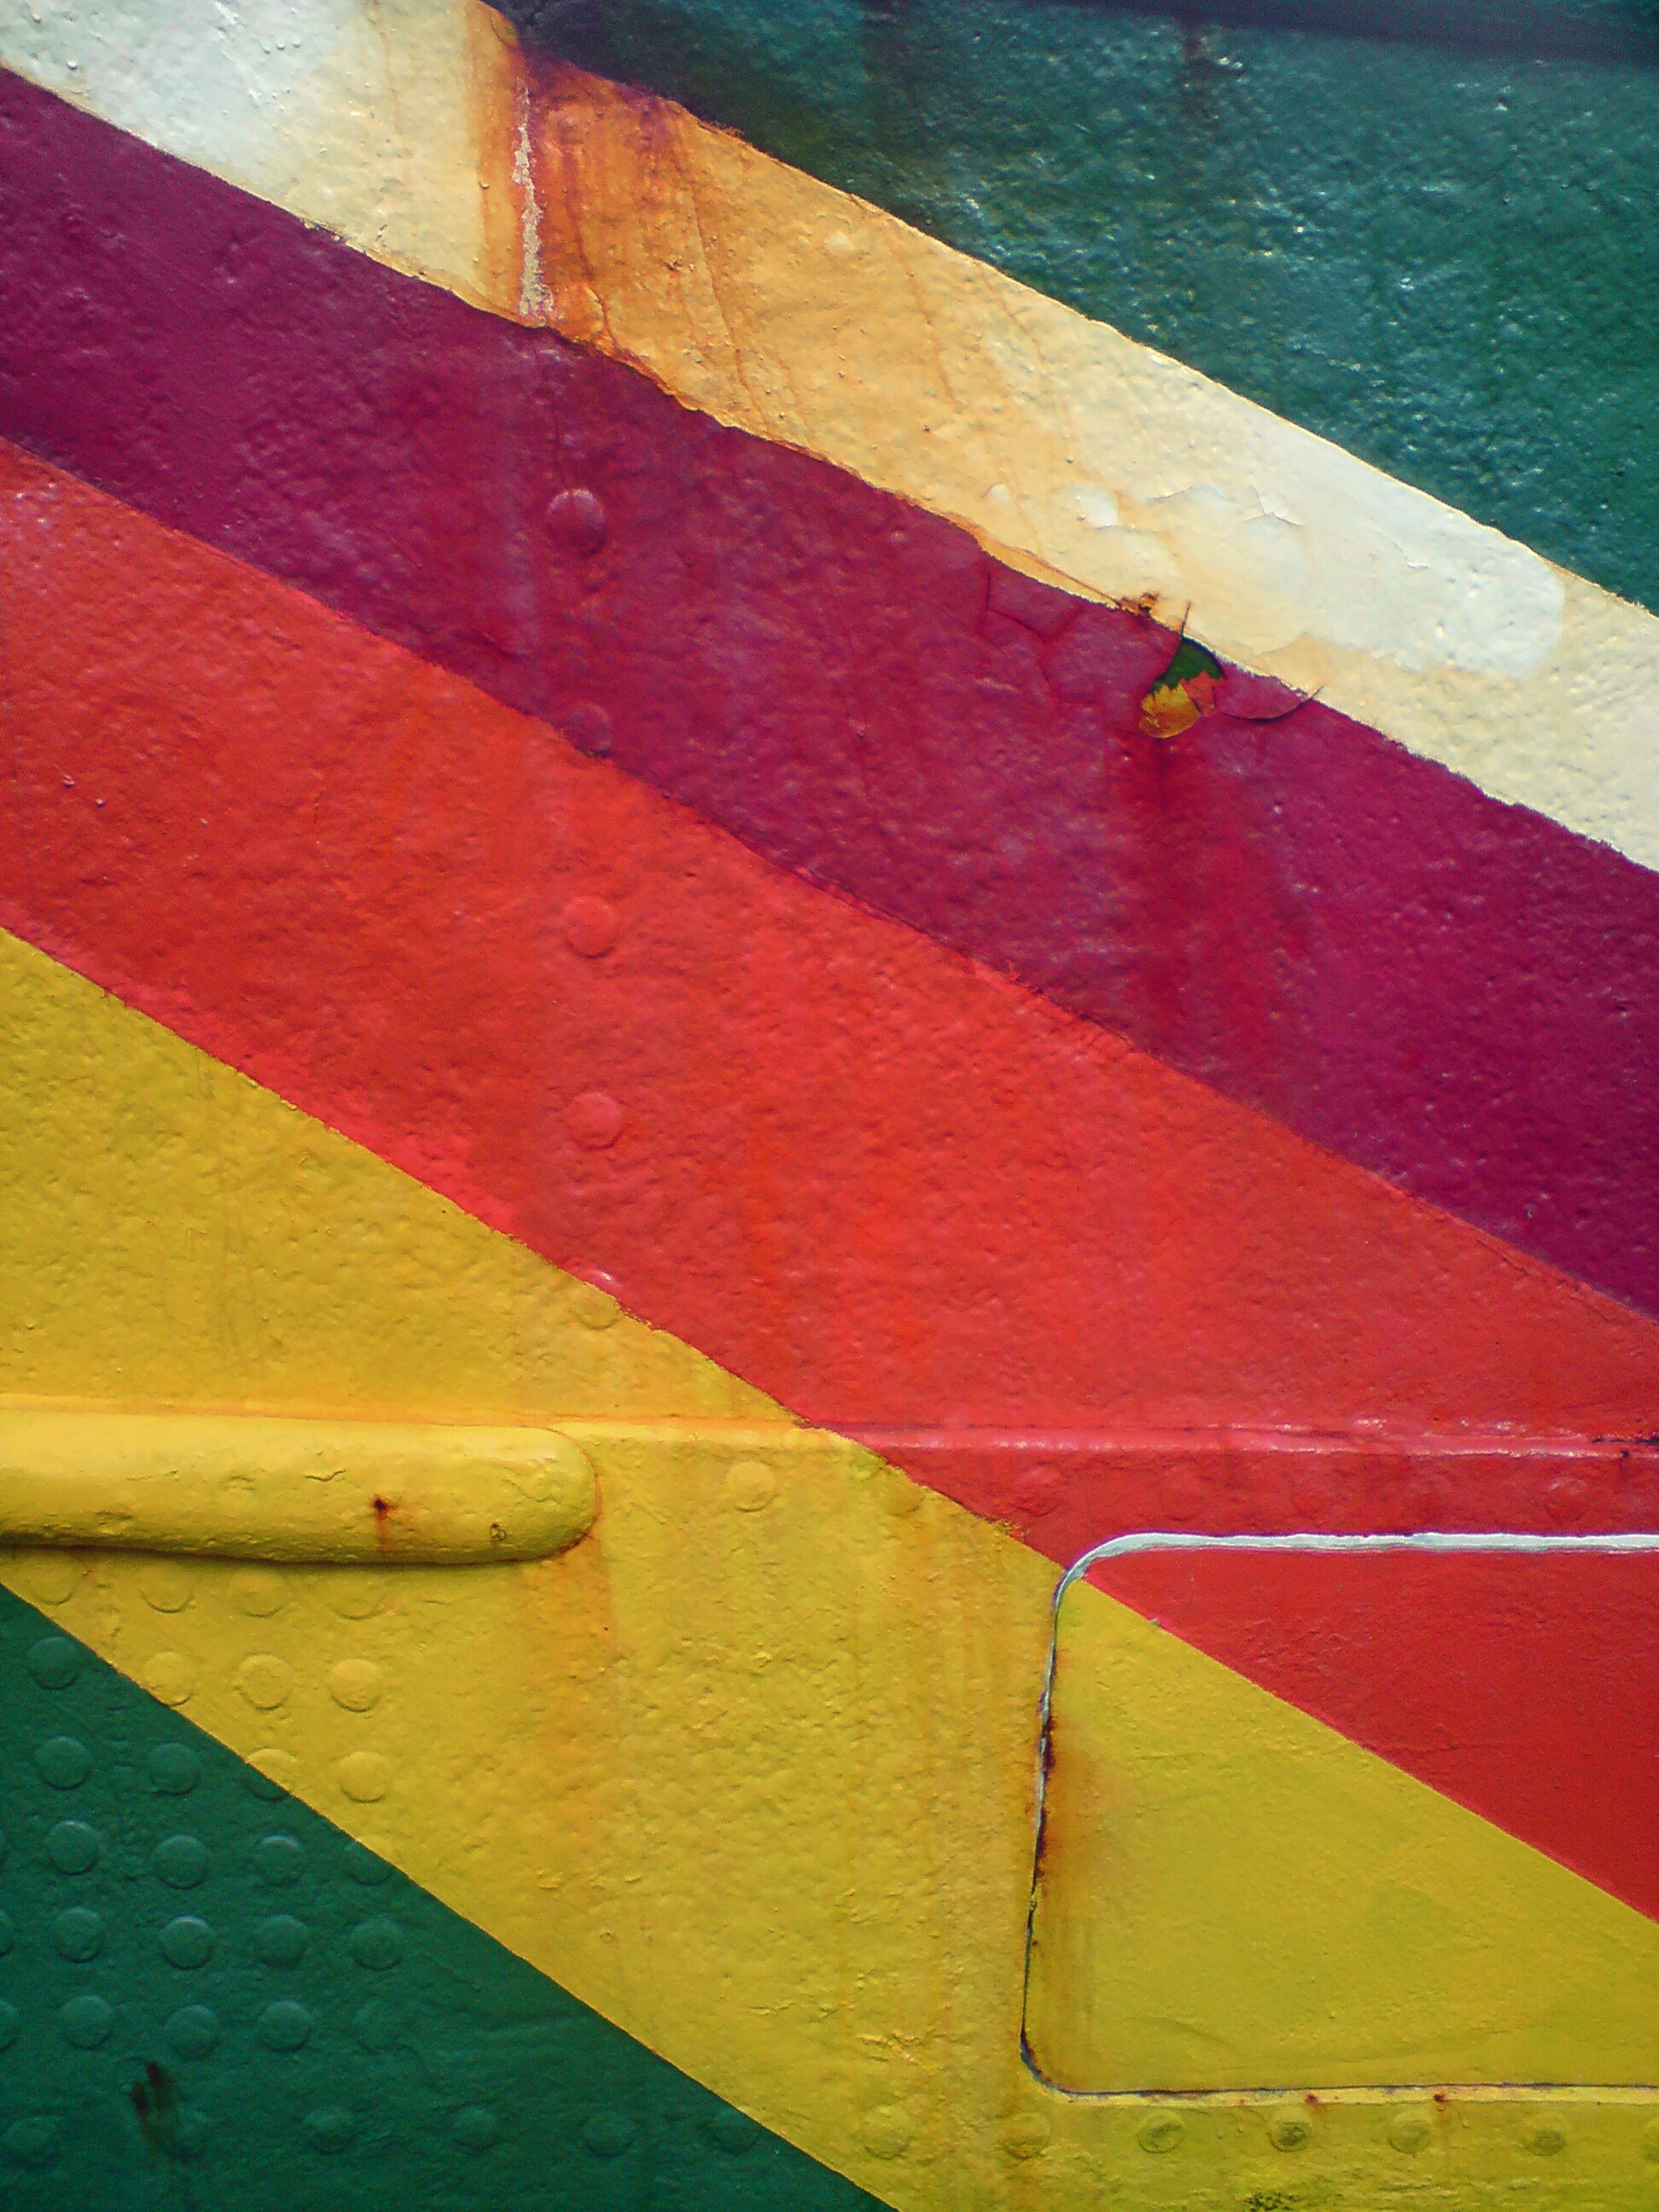
wood, texture, leaf, floor, wall, ship, rust, line, green, red, color, paint, yellow, circle, painting, art, rainbow, colours, shape, panel, modern art, flooring, rivets, greenpeace, plating, acrylic paint